2011 FA Community Shield

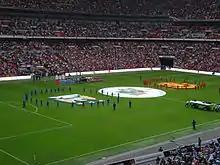
The two teams lining up for the national anthem

This was only the second occasion the two teams had met in the competition, with the first being the 1956 FA Charity Shield, which United won 1–0. Both teams secured their place in the 2011 Community Shield on the same day, 14 May 2011, when United clinched the 2010–11 Premier League title with a 1–1 draw against Blackburn Rovers at Ewood Park and City beating Stoke City 1–0 a few hours later in the 2011 FA Cup final.